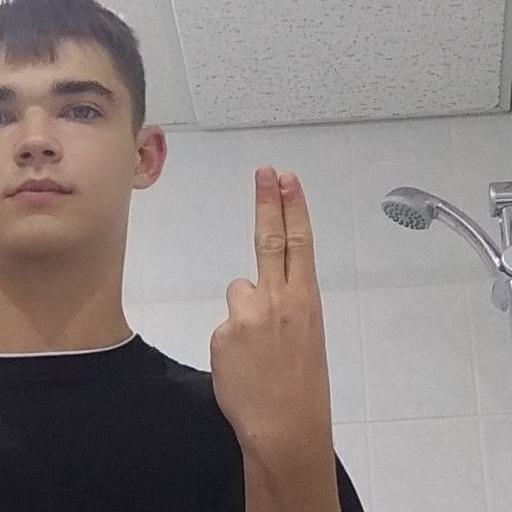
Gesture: two_up_inverted